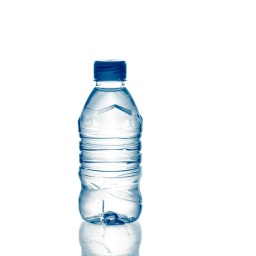
purified spring mineral water in the bottle with reflection